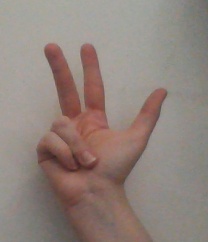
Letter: al